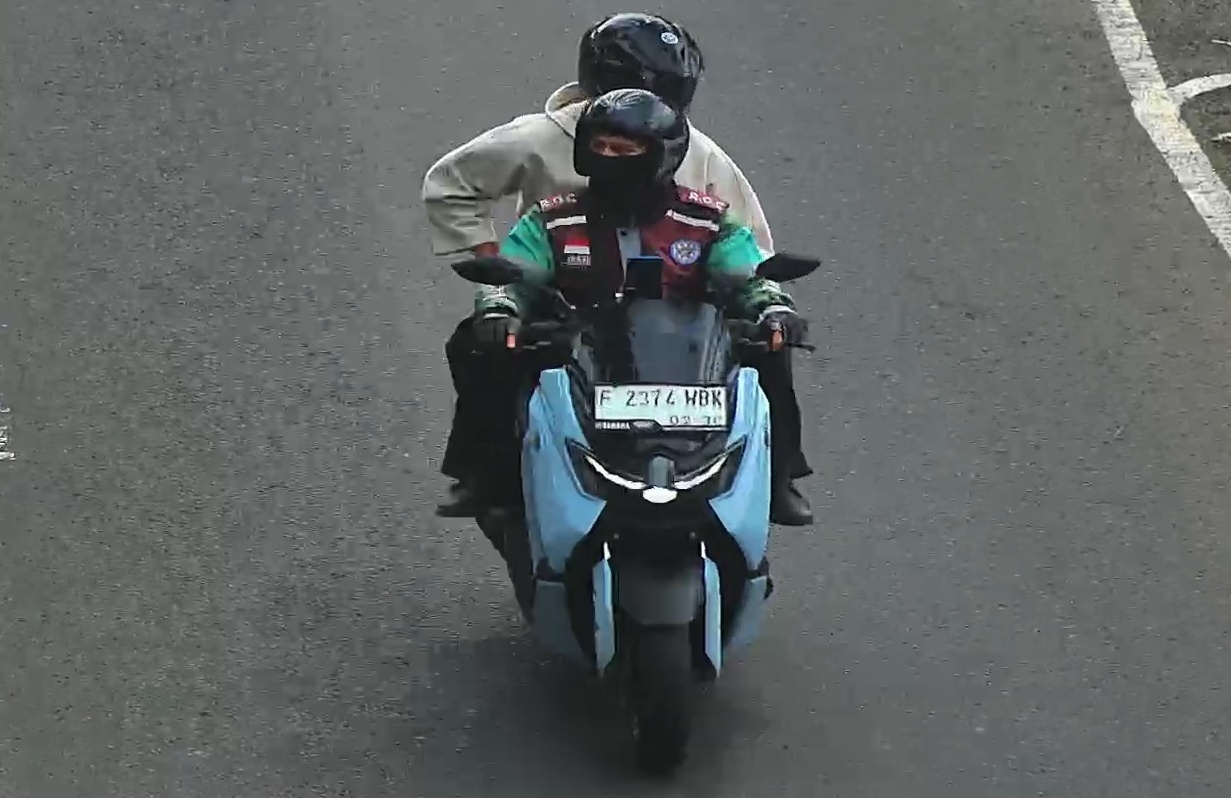
person-with-helmet: 2
person-without-helmet: 0